British blues

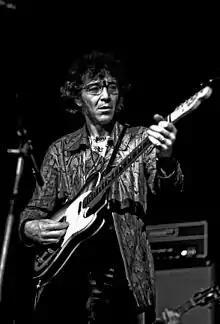
Alexis Korner, often called the father of British blues

American blues became known in Britain from the 1930s onwards through a number of routes, including records brought to Britain, particularly by African-American GIs stationed there in the Second World War and Cold War, merchant seamen visiting ports such as London, Liverpool, Newcastle upon Tyne and Belfast, and through a trickle of (illegal) imports. Blues music was relatively well known to British jazz musicians and fans, particularly in the works of figures like female singers Ma Rainey and Bessie Smith and the blues-influenced boogie-woogie of Jelly Roll Morton and Fats Waller. From 1955 major British record labels His Master's Voice and EMI, the latter, particularly through their subsidiary Decca Records, began to distribute American jazz and increasingly blues records to what was an emerging market. Many encountered blues for the first time through the skiffle craze of the second half of the 1950s, particularly the songs of Lead Belly covered by acts like Lonnie Donegan. As skiffle began to decline in the late 1950s, and British rock and roll began to dominate the charts, a number of skiffle musicians moved towards playing purely blues music.